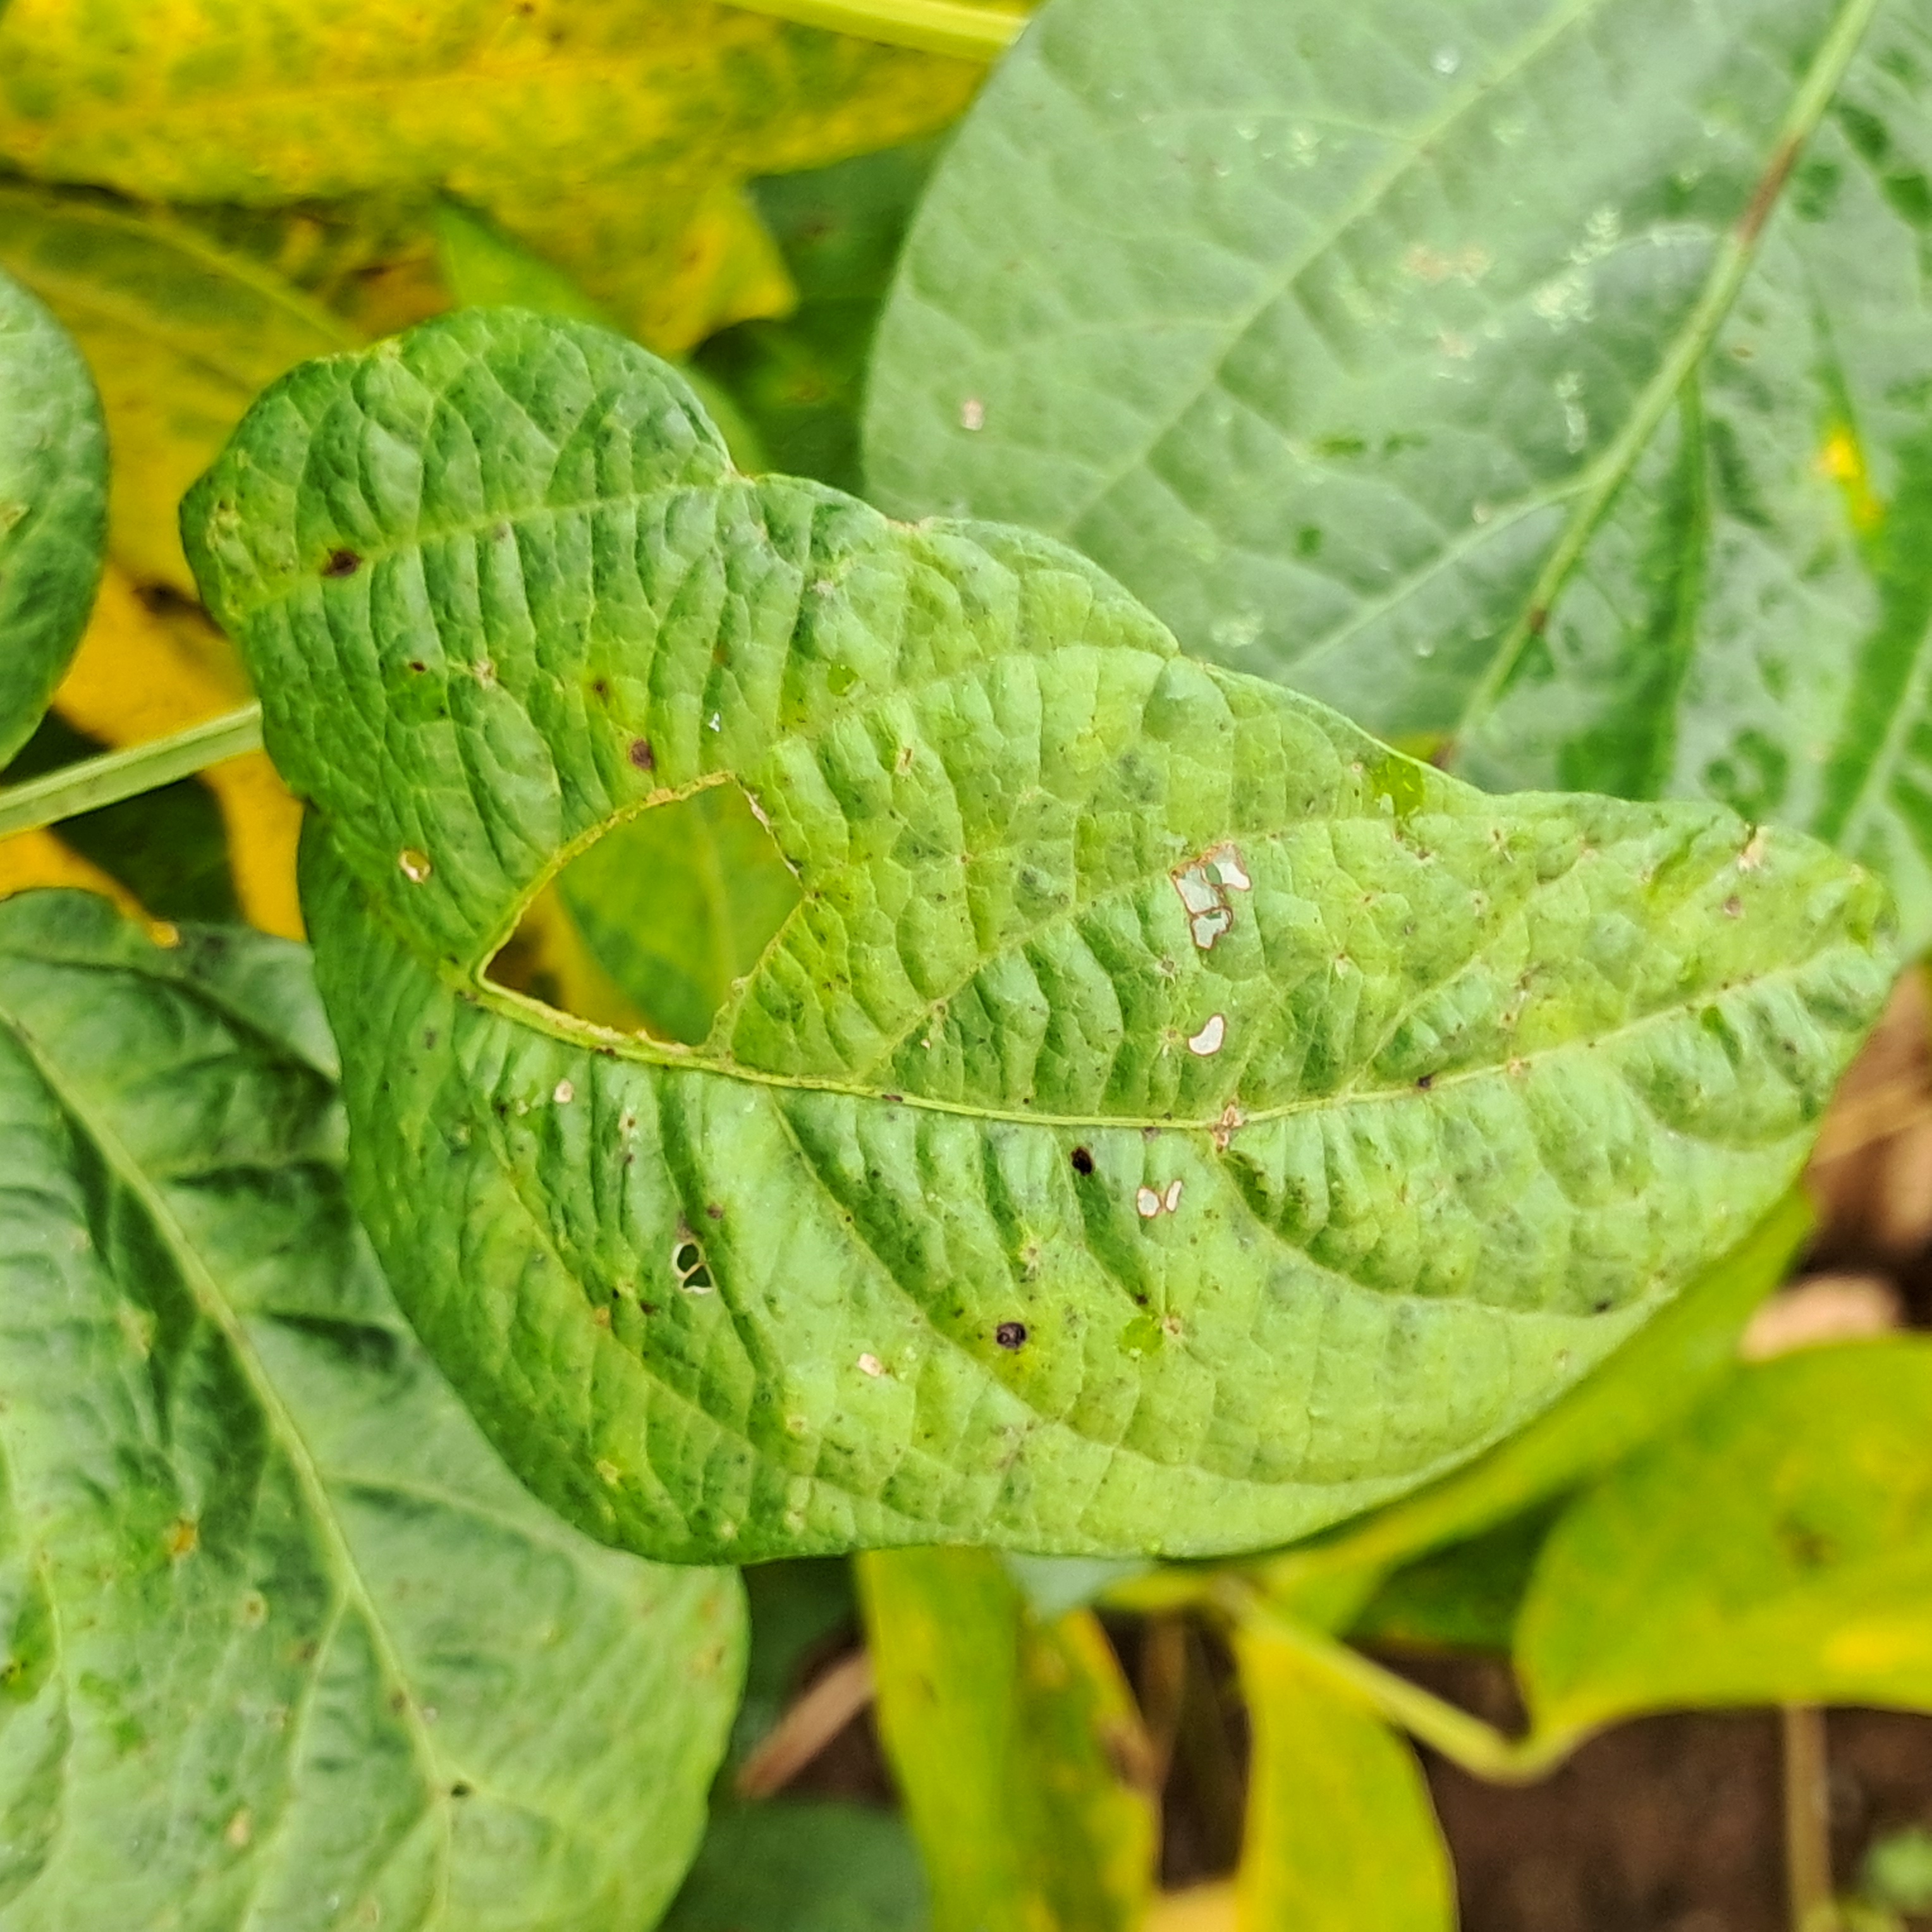
Label: Mosaic